Rough Trade (shops)

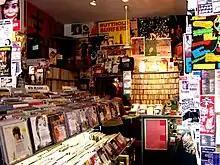
Rough Trade on 130 Talbot Road

Rough Trade is a retail chain of record shops in the United Kingdom and the United States with headquarters in London.